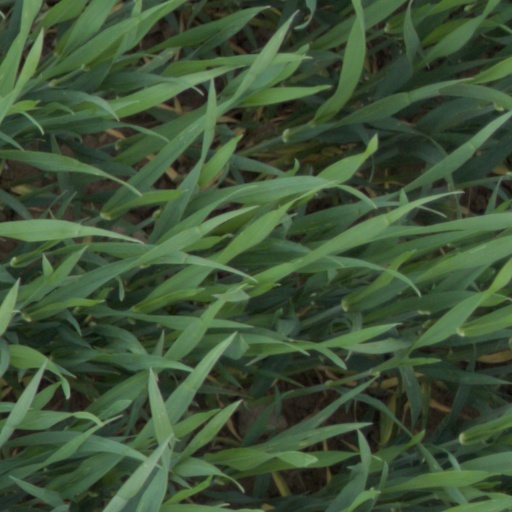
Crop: wheat